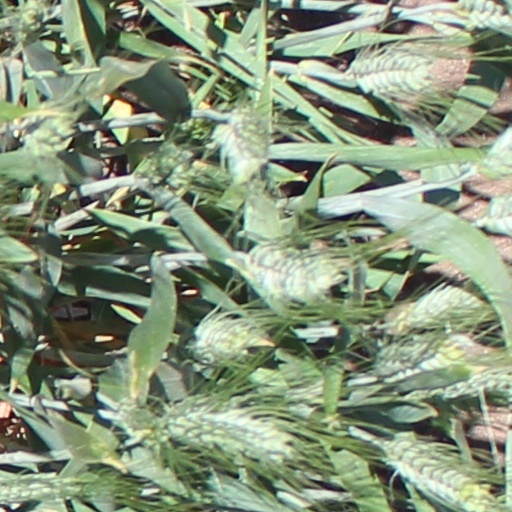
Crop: wheat